Marie Louise Scudder Myrick

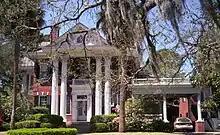
The Myrick Family home at 2807 Abercorn Street in Ardsley Park, Savannah, GA built by Shelby and his mother Marie in 1914.

With the proceeds she had received from the sale of the "Americus Times-Recorder", Louis and Shelby began construction of a very grand home in the new Ardsley Park neighborhood of the city. At the time, only one other home was built in this new neighborhood, that of one of the developers.